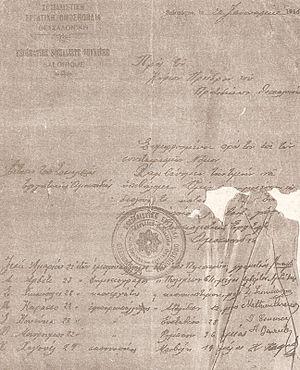
La Fédération socialiste ouvrière de Salonique est une organisation révolutionnaire, fondée dans l'Empire ottoman en 1909, qui s'efforce de réunir les travailleurs de Salonique, dans un mouvement unique. Conçue comme une fédération multiethnique, elle fut principalement une organisation du prolétariat juif, avec des positions très antisionistes. Elle est dirigée par Abraham Benaroya, juif séfarade et fondateur du Parti communiste grec.